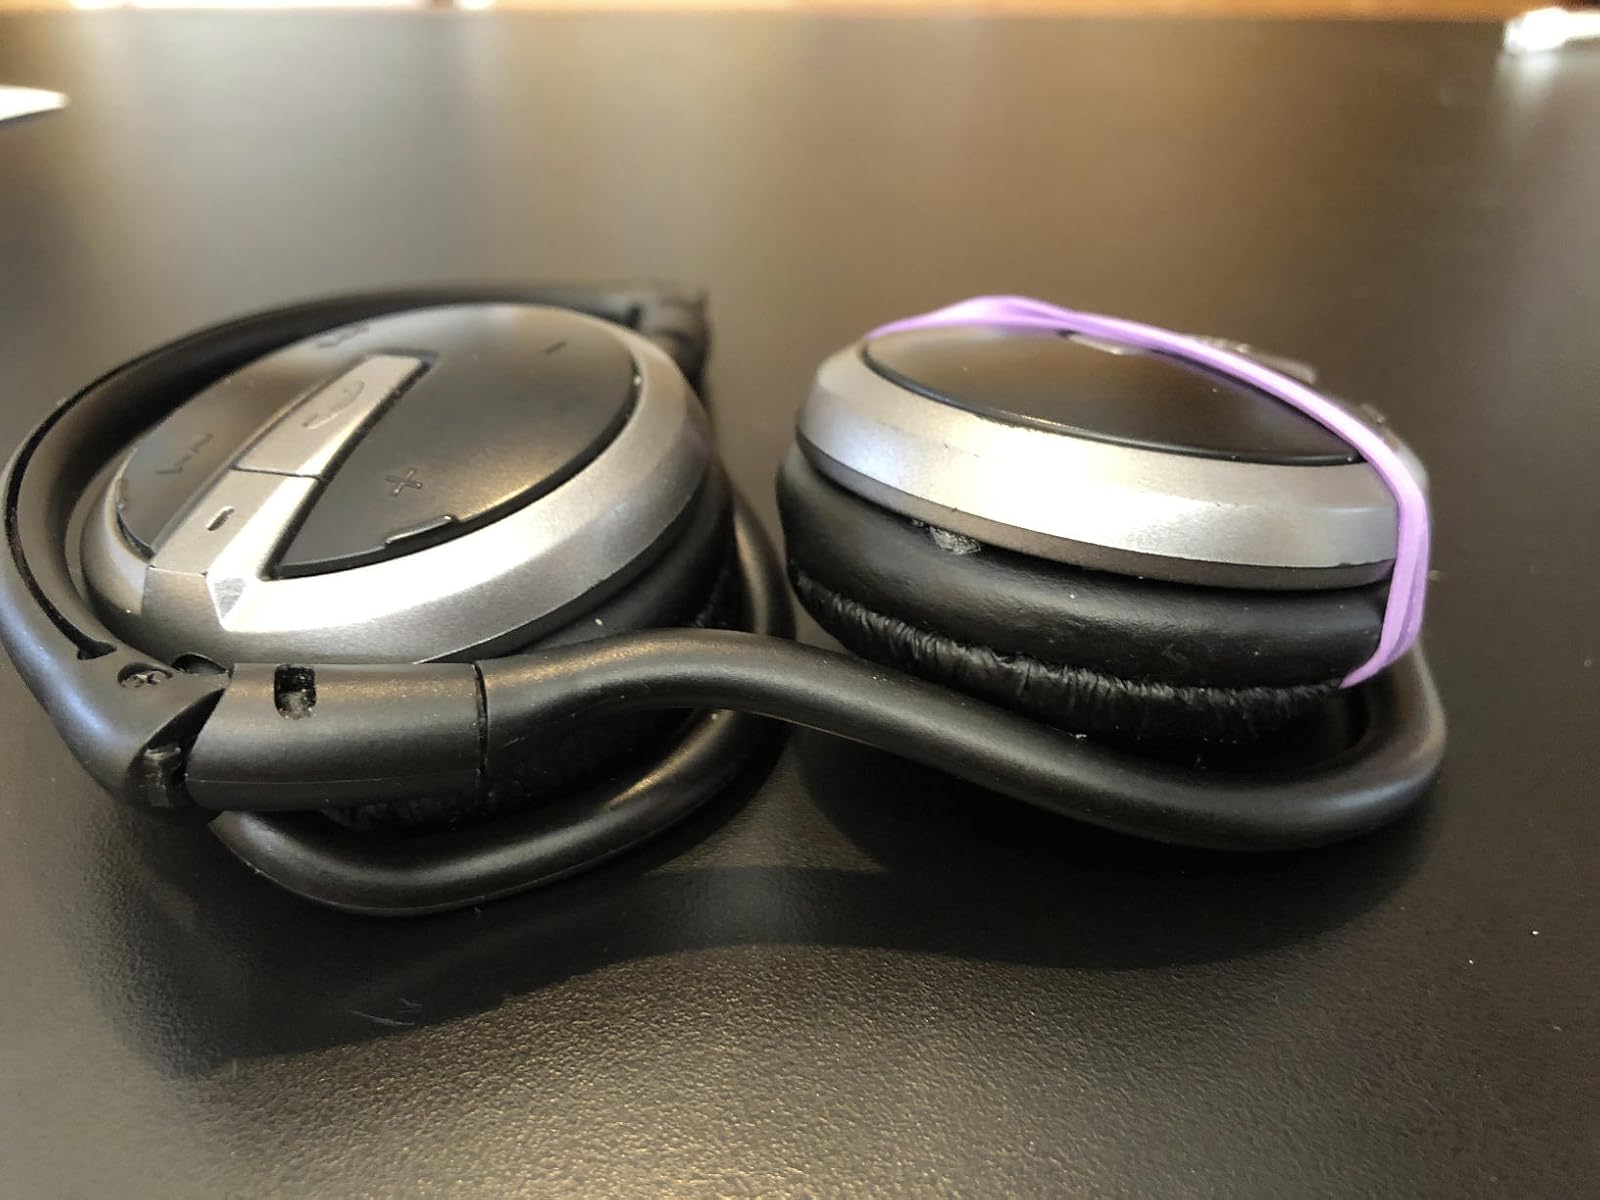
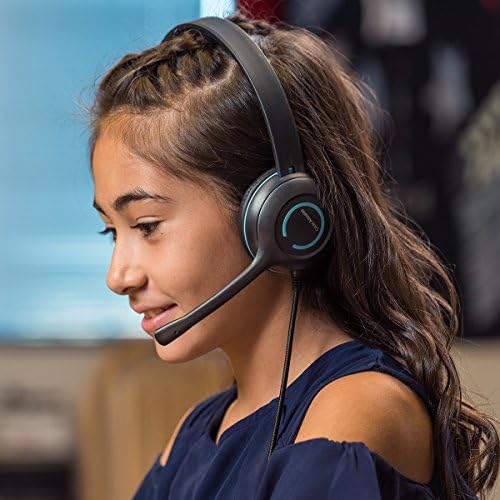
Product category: headphones
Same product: no